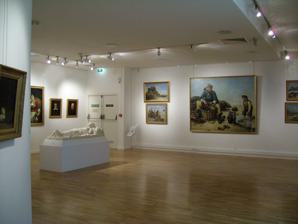
Building: Musée Thomas-Henry
Country: Unknown
Year built: 1836
Art museum in France Musée des beaux-arts Thomas Henry The Salle Fouace in the Musée Thomas-Henry Interactive fullscreen map Location Cherbourg-en-Cotentin Coordinates 49°38′14″N 1°37′23″W / 49.63722°N 1.62306°W / 49.63722; -1.62306 The Musée des beaux-arts Thomas Henry is a museum at Cherbourg-en-Cotentin (Manche) with around 300 artworks, mainly paintings from the 15th to 19th centuries. It has been rated as the third most important collection in Normandy. History It was formed after a series of anonymous donations to the city between 1831 and 1835, totalling 163 paintings and later revealed to have been made by Thomas Henry , town councillor and art critic — having lost his two sons, he wanted to allow the city's young people to gain an education in art. These young people included Jean-François Millet , who copied paintings in the museum. In 1835, a museum was formed from these 163 paintings, including works by Italian 'primitives' such as Fra Angelico ( The Conversion of Saint Augustine ) and Filippo Lippi ( The Burial ). The foundational collection was completed by gifts from other inhabitants of Cherbourg, including capitaine Troude (1844), Armand Le Véel (a sculptor and curator of the museum) and the Ono family (who gave Millet's work in 1915). From 1965, the city decided to supplement private donations and state funding for acquisitions, in favor of the Millet fund. Initially housed in the Hôtel de ville, the museum re-opened in a dedicated cultural centre in 1983, alongside the bibliothèque municipale Jacques-Prévert, on the site of the city's former grain Halles. It received 30,554 visitors in 2009, compared to 18,957 visitors in 2007. Collection The museum's collection is wide-ranging and it has been nicknamed the 'little Louvre '. It notably includes a large number of paintings and sculptures by local artists. The most important works include: early Italian artists, including Fra Angelico ( The conversion of Saint Augustine ) ; Italian painters from the Renaissance to the 18th century, including Filippino Lippi ( The Burial ), Sebastiano Mainardi , Domenico Puligo , Jacopo Bassano , Lavinia Fontana , Palma the Younger , Francesco Furini , Bartolomeo Schedoni , Carlo Saraceni , Francesco Solimena , Giovanni Paolo Pannini ; Flemish and Dutch art, including Paul Bril , Jacob Jordaens ( Adoration of the Magi ), Frans II Francken , Pieter Van Mol , Willem van Aelst , Jan van Kessel, senior , Jacob van Loo , Jan Frans van Bloemen , Melchior d'Hondecoeter , Rachel Ruysch , Gérard de Lairesse , Brueghel and Hendrick van Balen ; Spanish 17th century painters, including Bartolomé Esteban Murillo ( Christ at Calvary ), Francisco de Herrera the Elder and Antonio Palomino ( Saint Sebastian ); French 17th and 18th century painters, including Nicolas Poussin ( Pietà ), Philippe de Champaigne , Eustache Le Sueur , Simon Vouet , Jacques Stella , Charles de La Fosse , Hyacinthe Rigaud , Nicolas de Largillierre , Adam Frans van der Meulen , Jean-Baptiste Oudry , Pierre Subleyras , Jean Siméon Chardin , Jean-Baptiste Greuze , Joseph Vernet , Hubert Robert , and Jacques-Louis David . the second most important collection of paintings and drawings by Jean-François Millet after that of the musée d'Orsay ; several paintings by Guillaume Fouace , sculptures by Armand Le Véel , and works by artists from the Nord-Cotentin or represented there (including Gatteville by Paul Signac ), and other 19th century French painters, including Théodore Rousseau and Eugène Boudin . The Conversion of St Augustine by Fra Angelico Portrait of Armand Ono by Jean-François Millet Leaving for Jersey by Guillaume Fouace Temporary exhibitions The musée Thomas-Henry has held a biennial exhibition of comic art since 2000 : 2000 : Enki Bilal 2002 : François Schuiten 2004 : André Juillard 2008 : Jacques de Loustal 2009 : Hugo Pratt 2011 : Mœbius References